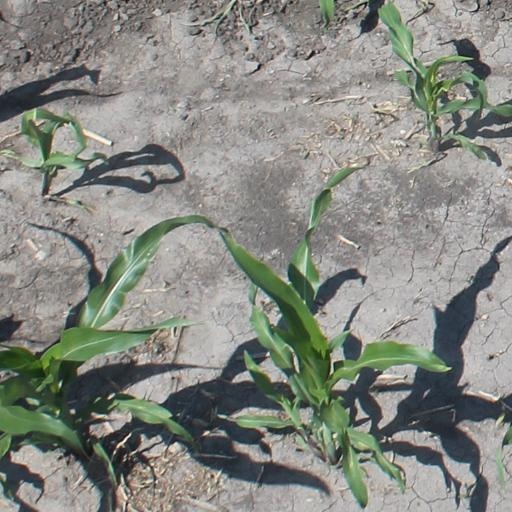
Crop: maize; corn